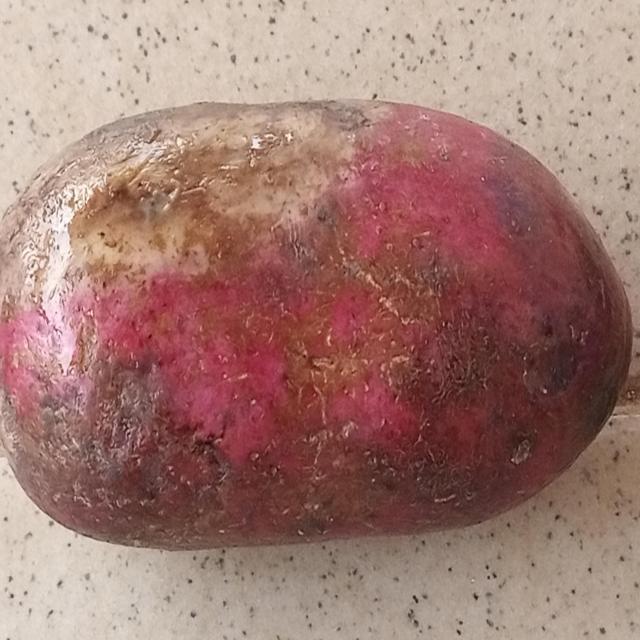
Plum grade: rotten